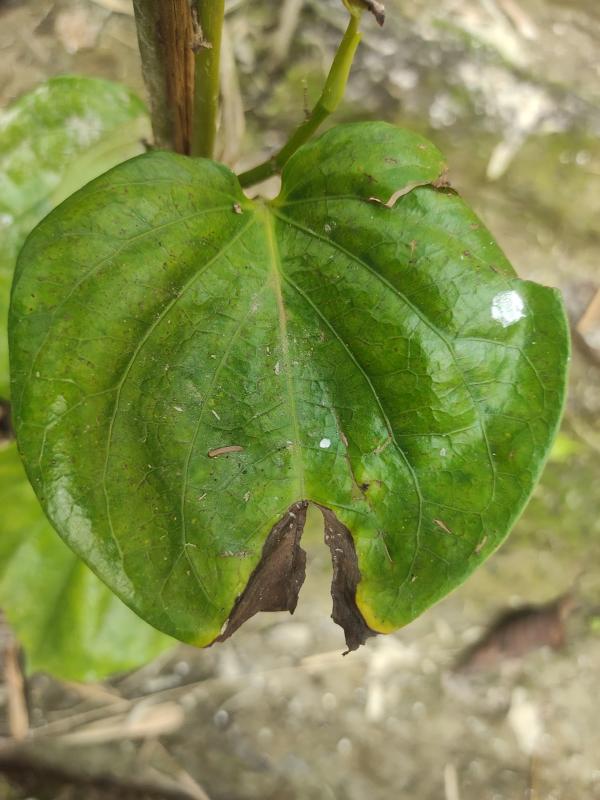
Label: Fungal_Brown_Spot_Disease